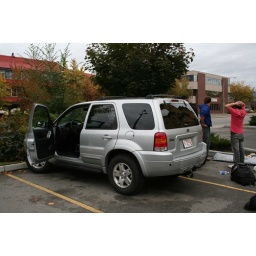
Our renta car - 6 people in 5 seats + bags